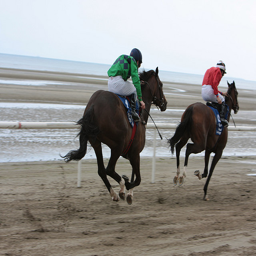
A couple of individuals are getting to know each one in turn in love.

two jockeys riding two horses in the sand
Two jockeys race their horses down the track.
Two horses with jockeys racing along a beach.
Two jockeys on horses on a track outside.